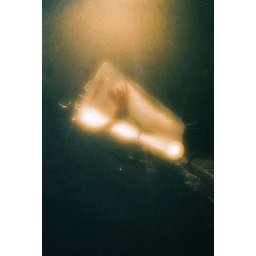
Zone plate image on a flower in an ice cone.